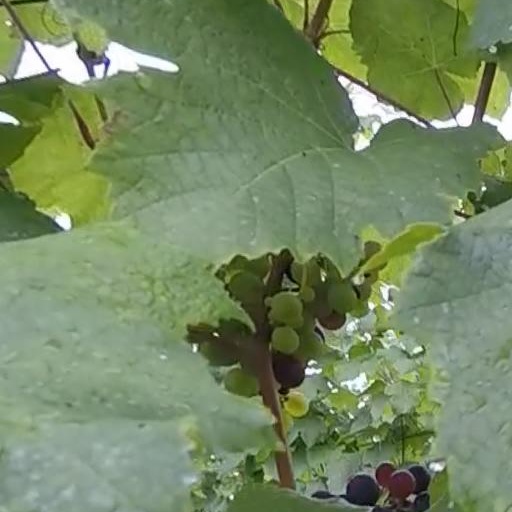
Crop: grape